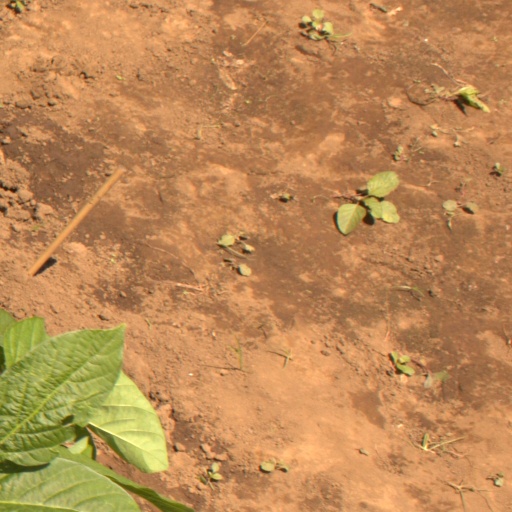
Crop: soybean